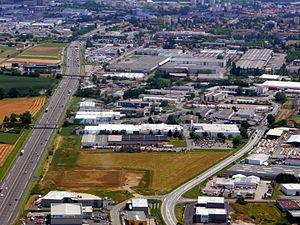
Vue ZI d'Arnas
Arnas est une commune française située dans le département du Rhône, en région Auvergne-Rhône-Alpes.